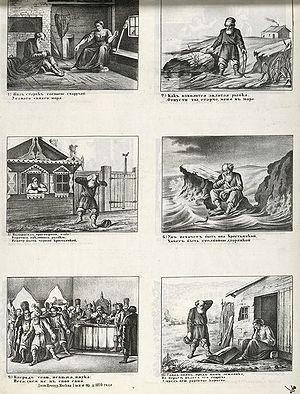
Le Conte du pêcheur et du petit poisson est un célèbre conte en vers d'Alexandre Pouchkine. Écrit le 14 octobre 1833, il a été publié pour la première fois en 1835 dans la revue Biblioteka dlia tchteniia.